Jorge Rigamonti

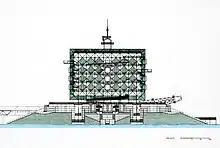
Petroleum Museum of Venezuela project drawing by Jorge Rigamonti - Facade - 1984

Commissioned by Petróleos de Venezuela S.A. PDVSA (Venezuela's state oil company), the project had an overarching goal of creating a major tourism and recreational center. The project took inspiration from: Lake Maracaibo with its original “Palafitos” (stilt house) and its modern days oil rigs; the oil refineries; the Venezuelan land represented by the Tepui Guayanes; and the tropical vegetation (which was recreated throughout the park and building). Inside the museum's building, visitors would follow a path similar to that of oil as it is extracted. They would circulate from the underground level through a “Geological Tunnel” into the circular metallic grid platform suspended above a water pond, with an unexpected view through an inclined oil derrick. Visitors would then take the transparent-walled elevator inside the “refinery distillation tower” located at the center of the “Vertical Patio” with square base surrounded by reflecting glass walls that produce the effect of an infinite refinery. The tour would then continue downwards through the spiral ramp (located inside the cylindrical building), where visitors view the “infinite refinery” on the outside, and an exhibition on the inside about products derived from oil. The enclosing cylinder was itself surrounded by a lightweight tubular structure forming a cube with façades partially covered with vines (climber-plants). In 1987, the project was awarded the “Best Unbuilt Project” Prize at the VIII Architecture National Biennial of Venezuela.